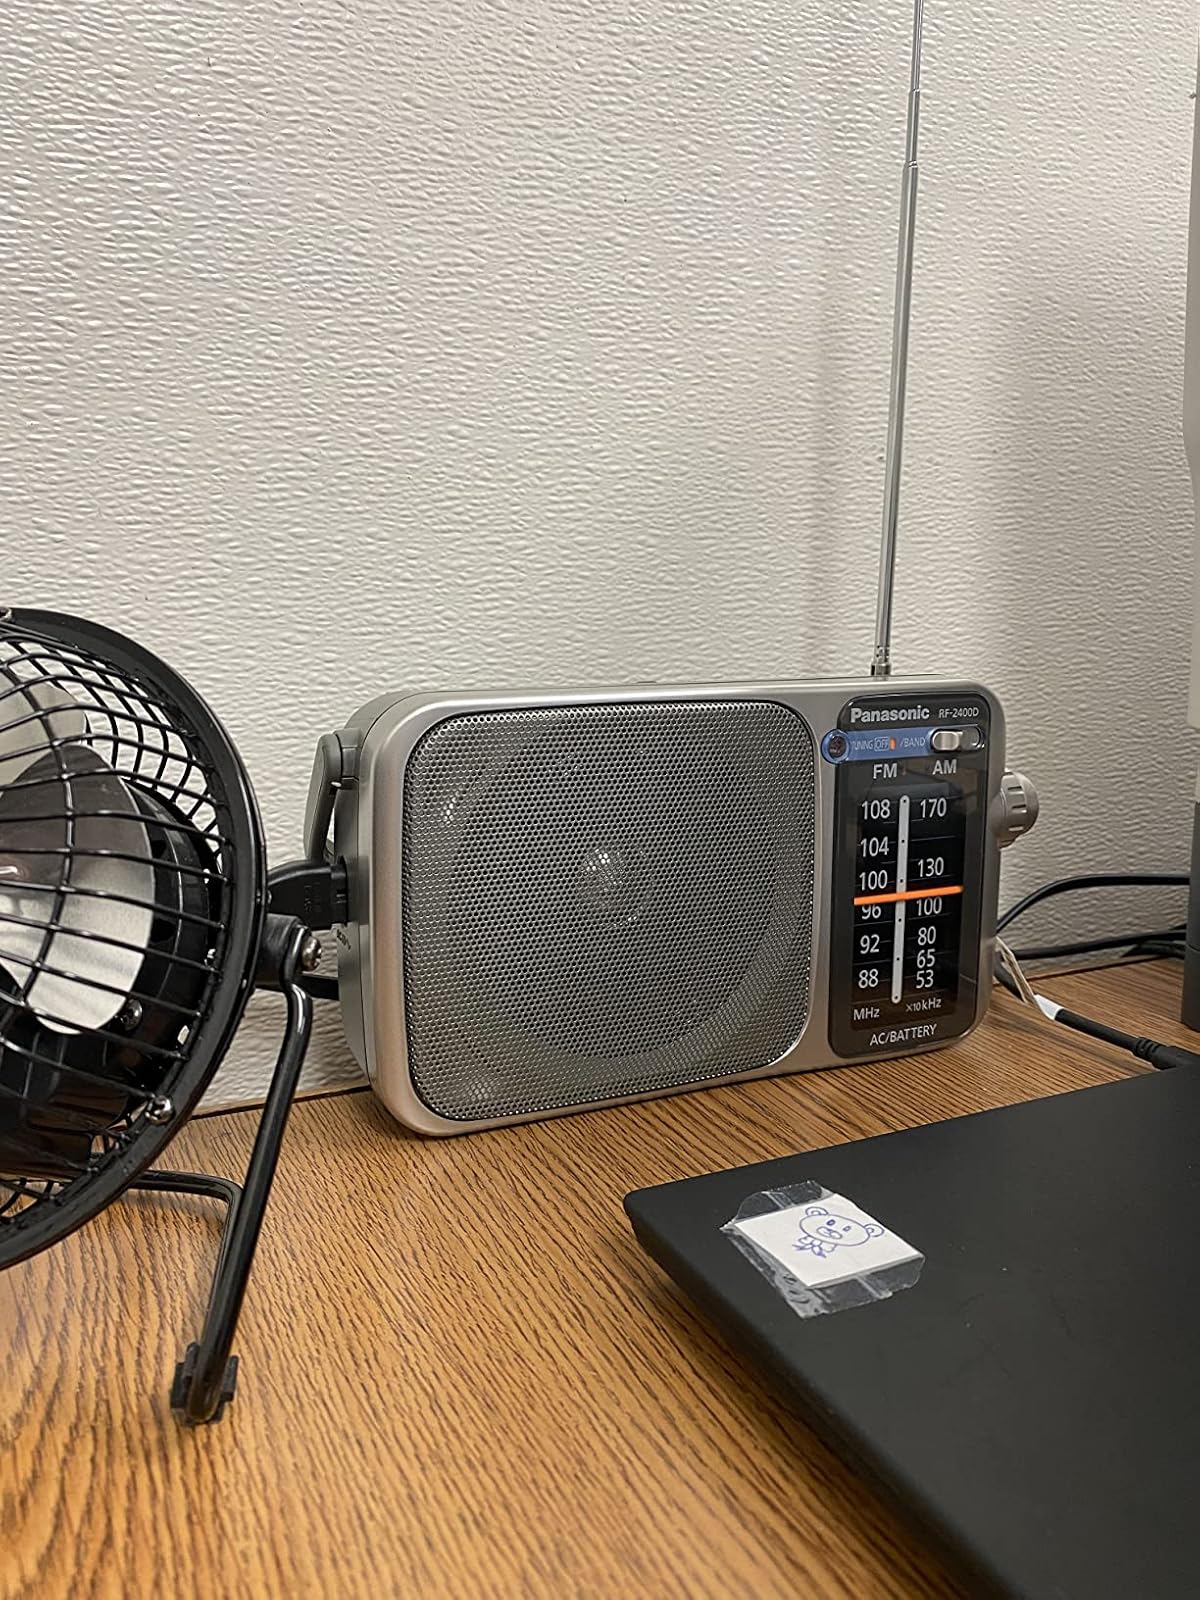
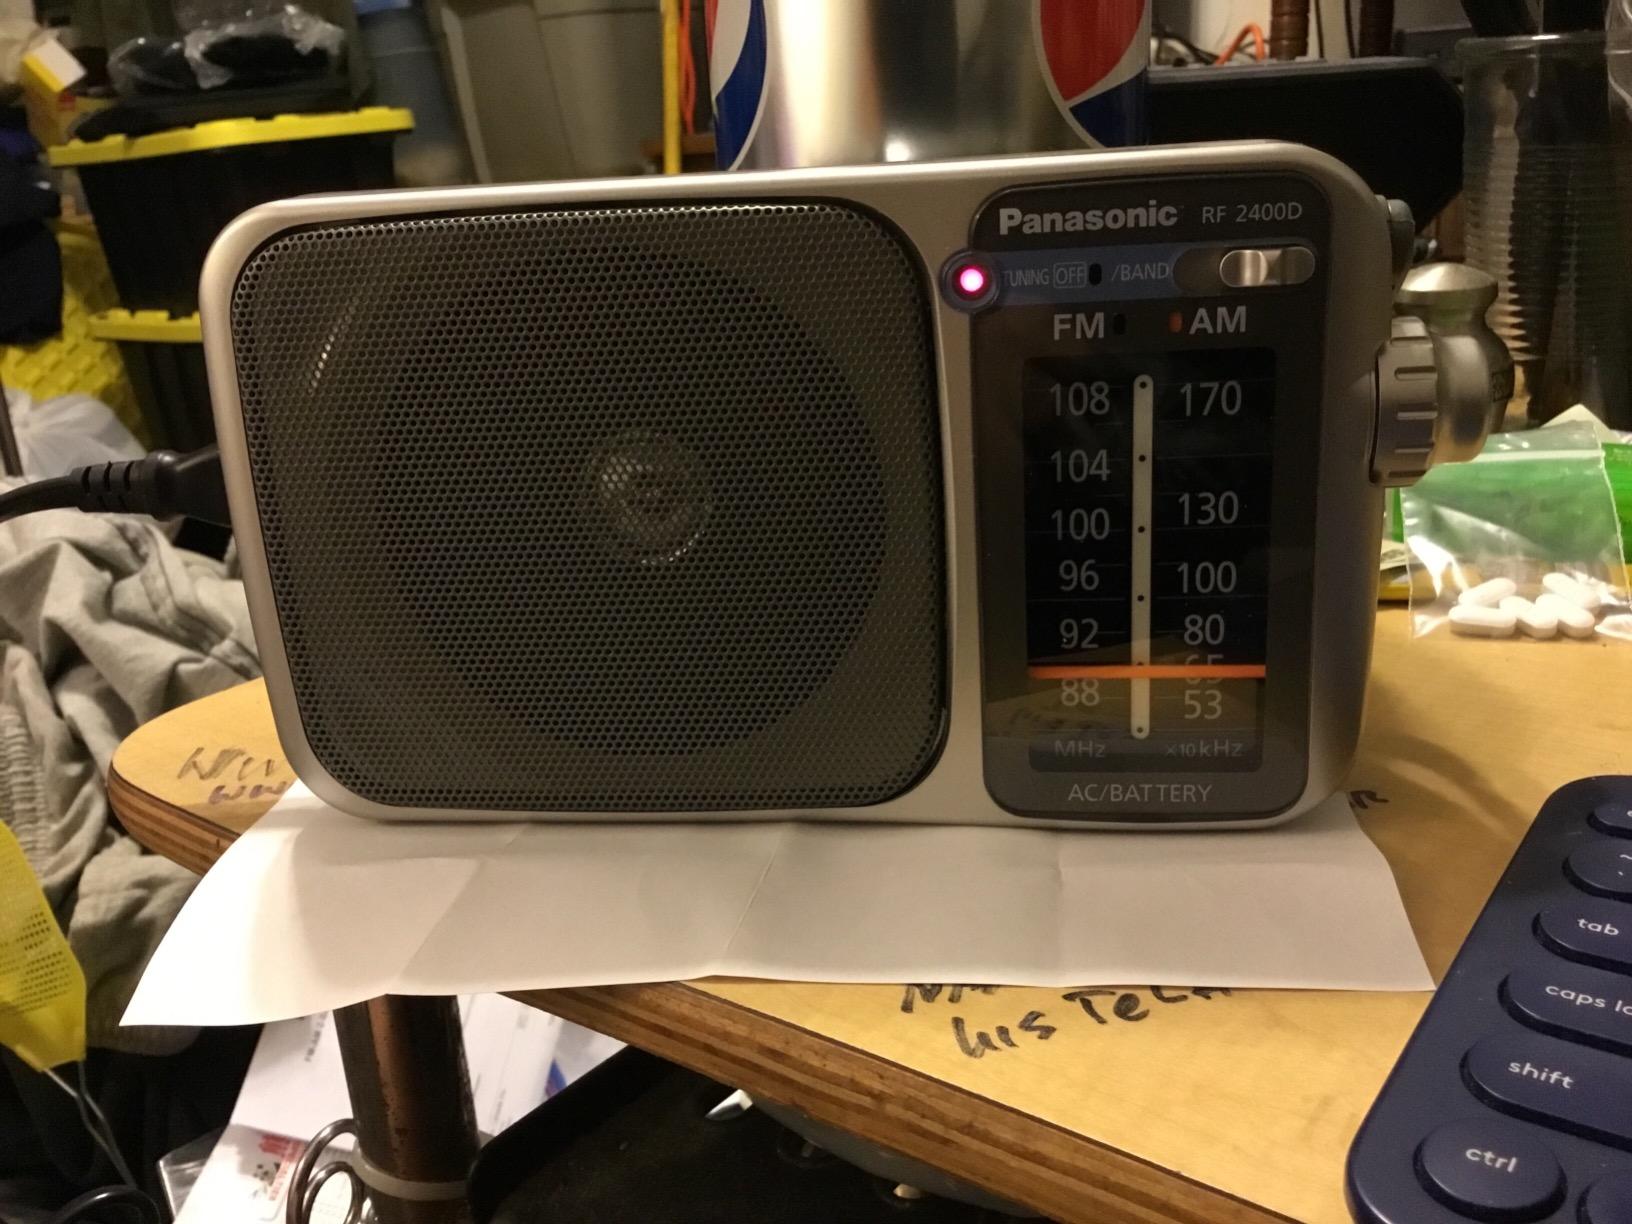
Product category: radio
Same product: yes